2011 Kobalt Tools 500

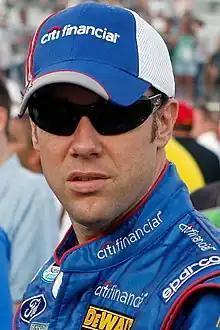
Matt Kenseth earned his third pole position of the season with a time of 26.258 seconds

Two 120 minute practice sessions were held before the race on Friday. Jeff Burton was quickest with a time of 25.702 seconds in the first session, more than two-hundredths of a second faster than Kenseth. David Ragan was just off Kenseth's pace, followed by Paul Menard, Newman, and David Reutimann. A. J. Allmendinger was seventh, still within a second of Burton's time. Also in the session, Kyle Busch's team changed his car's engine after engine problems. In the second practice session, Menard was fastest with a time of 25.510 seconds, seven-hundredths of a second quicker than second-placed Edwards. Regan Smith took third place, ahead of Brian Vickers, Kyle Busch and Jamie McMurray. Stewart could only manage 36th place.